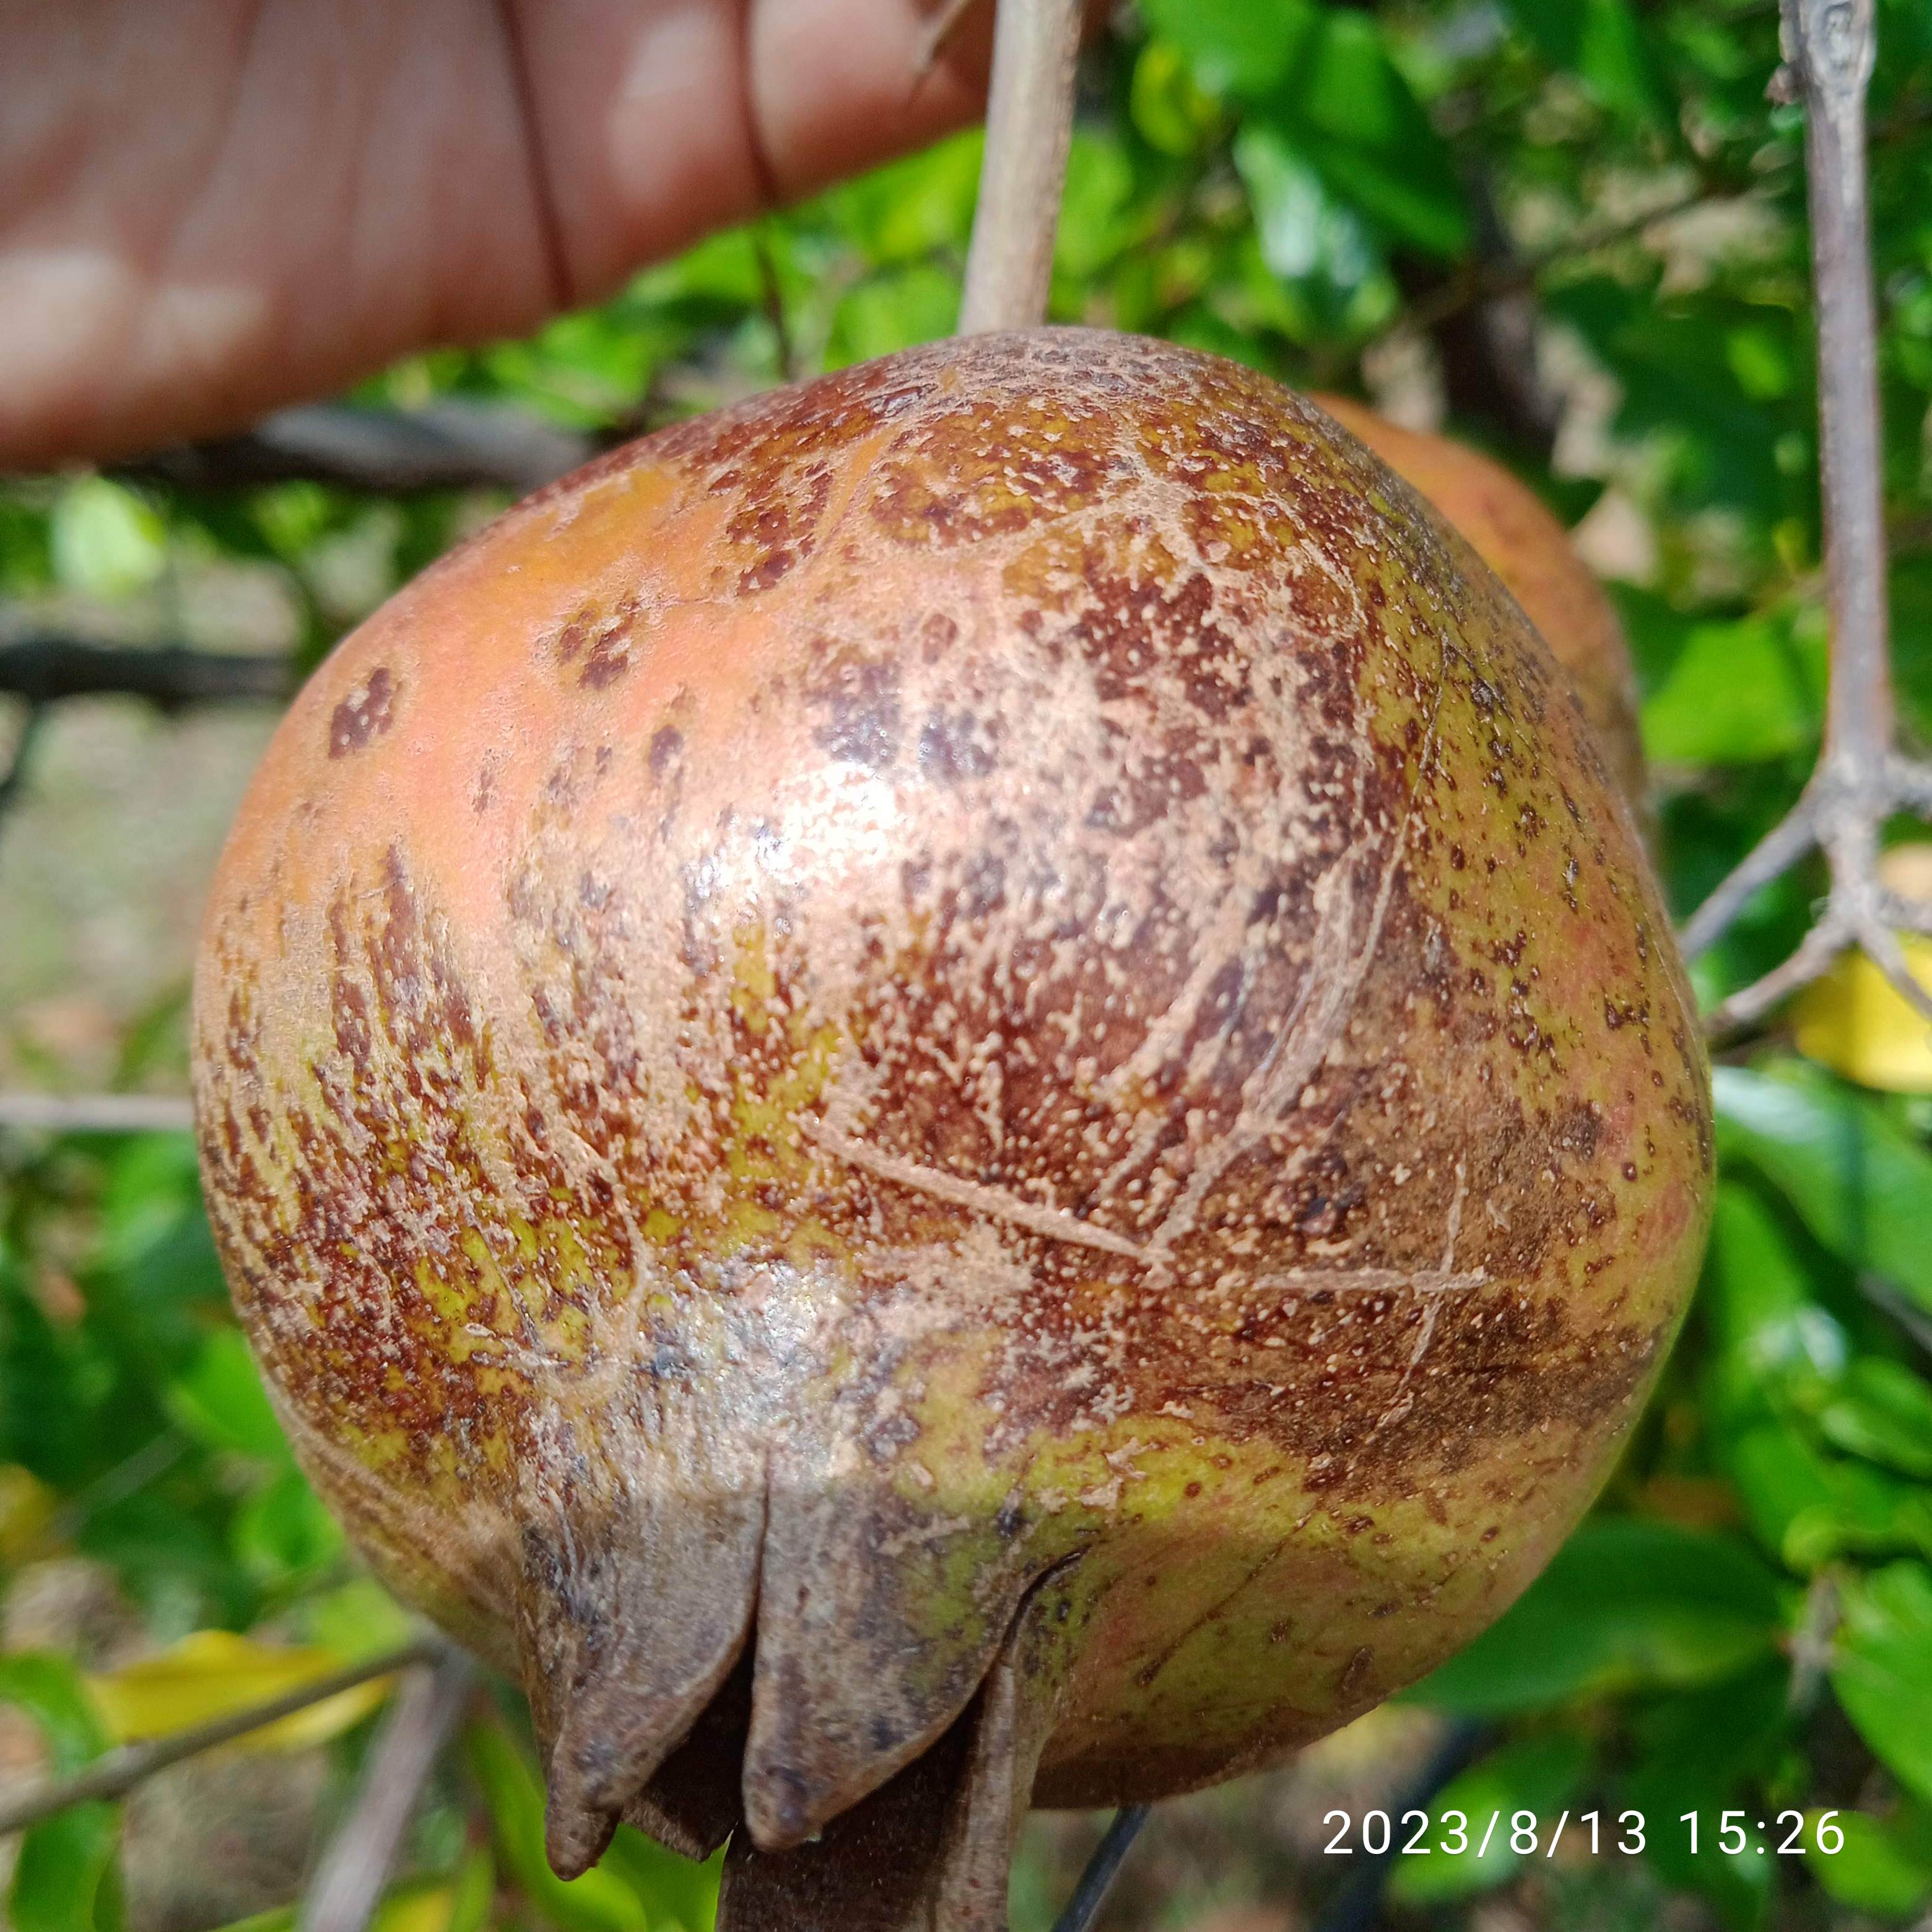
Label: Cercospora